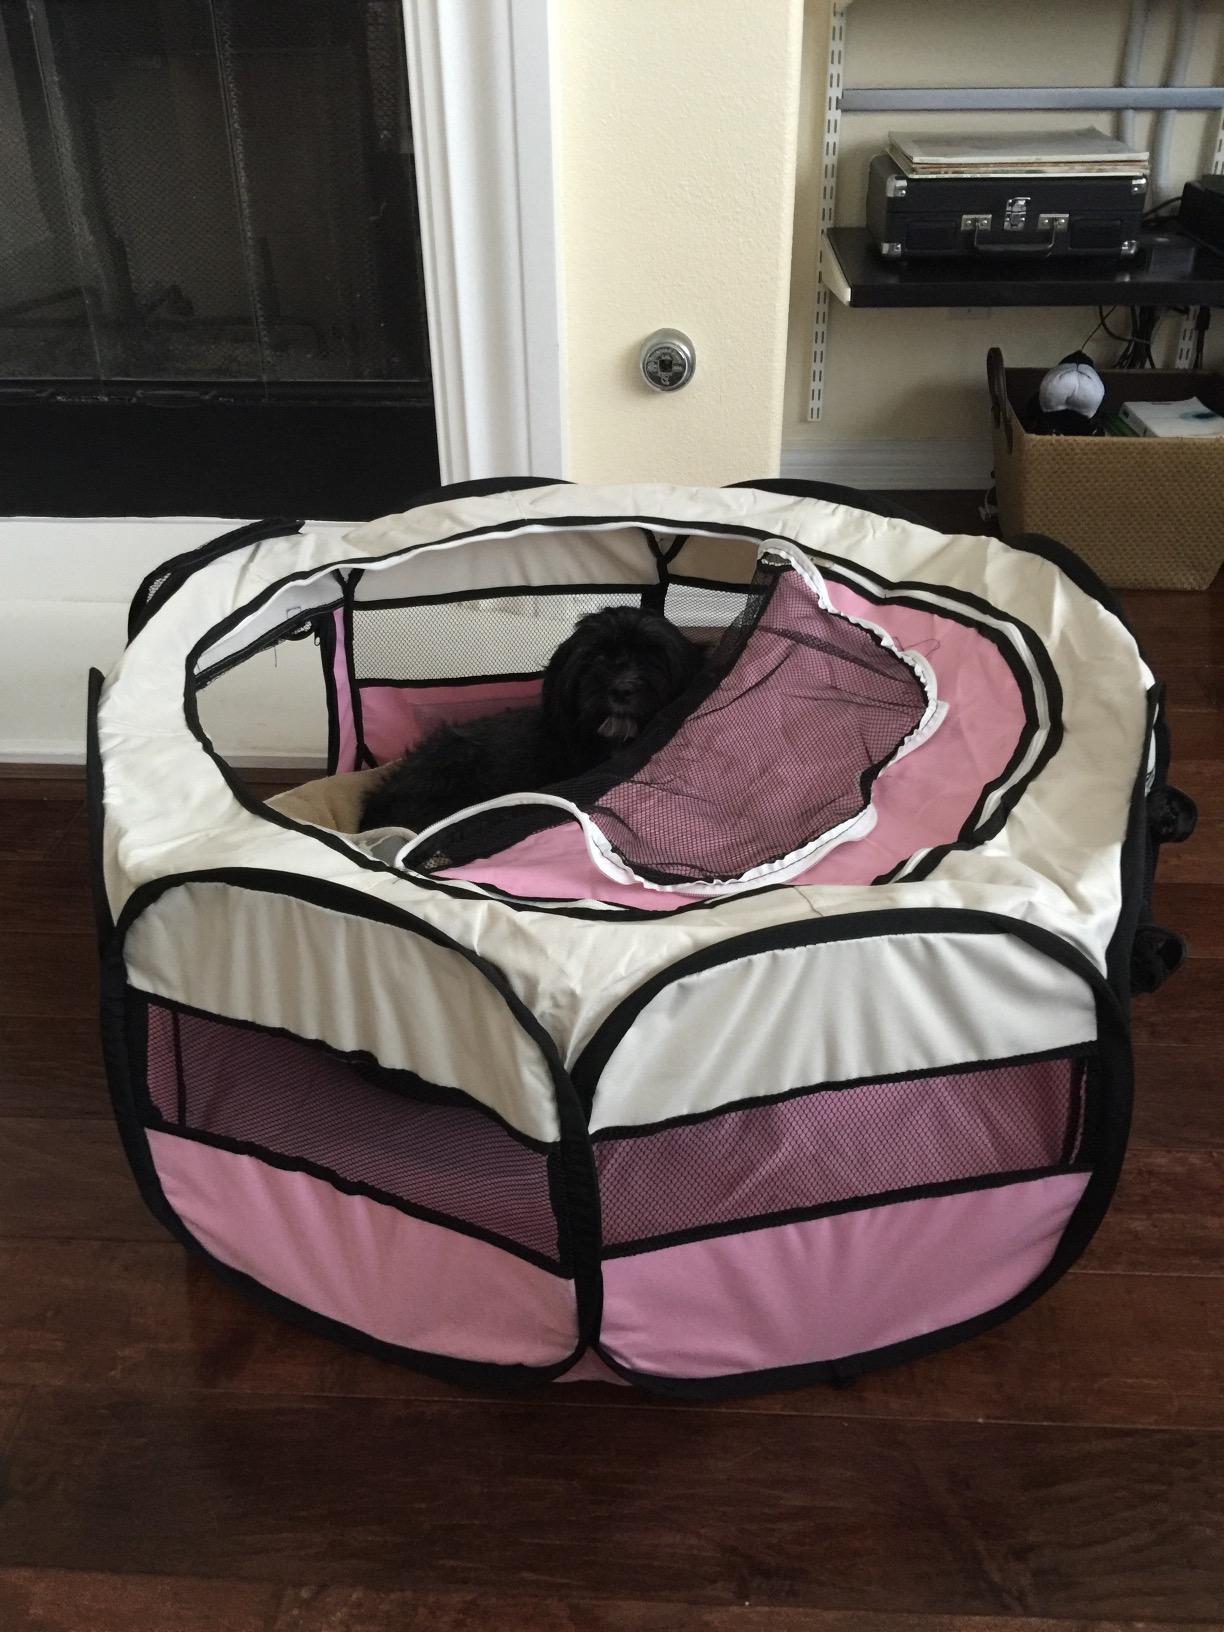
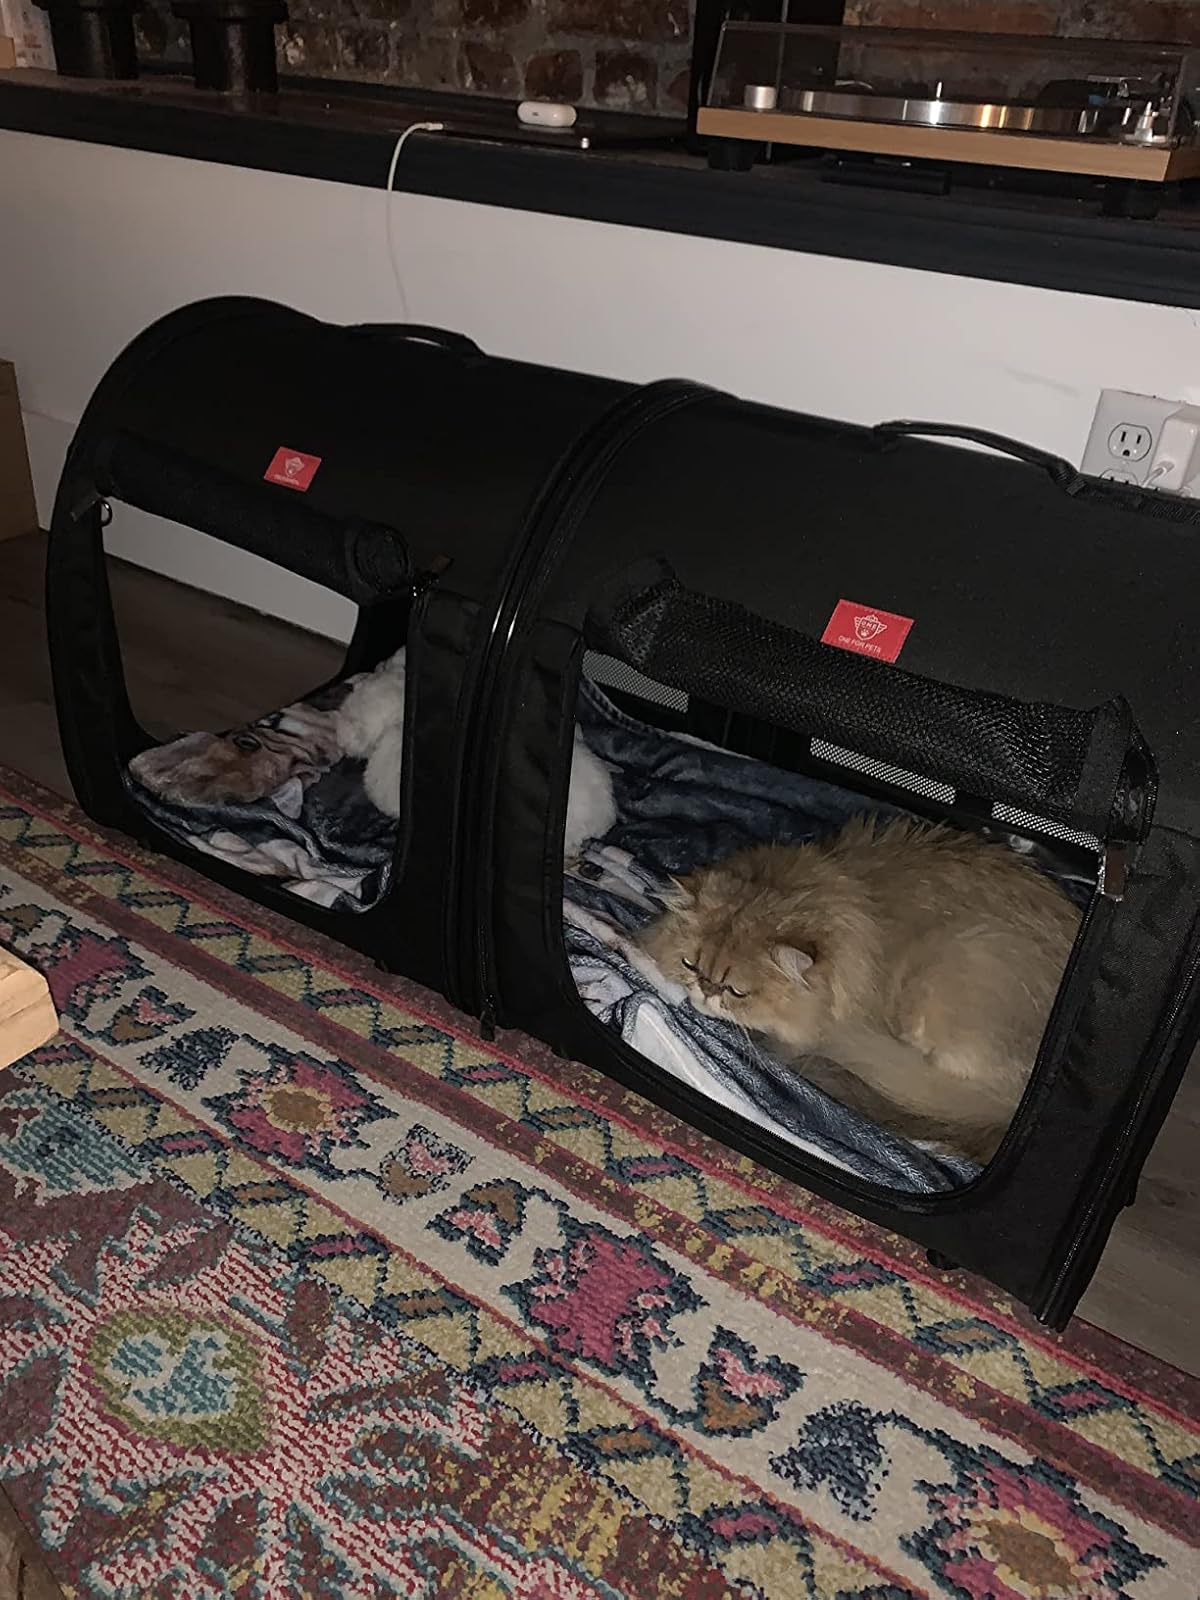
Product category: items_kennel
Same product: no